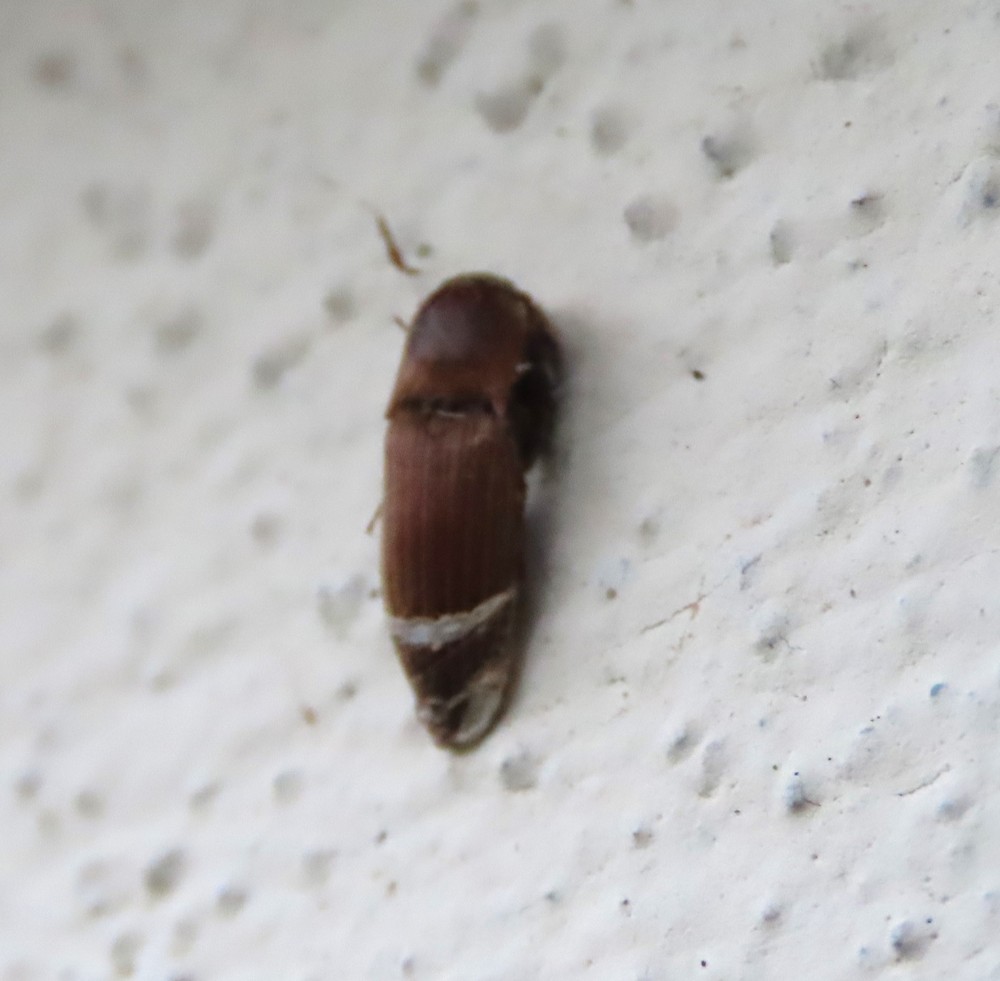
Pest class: clickbeetles_wireworms